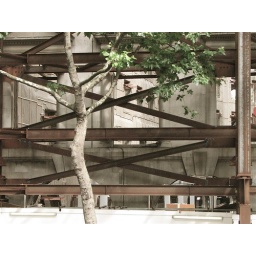
Random site in London. Interesting play between the tree and building site.